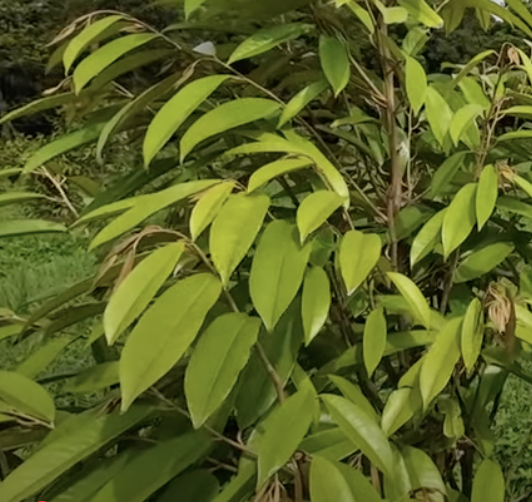
Label: yellow_leaf